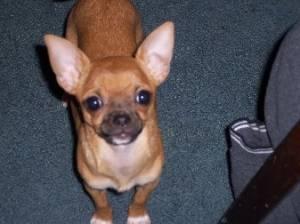
chihuahua